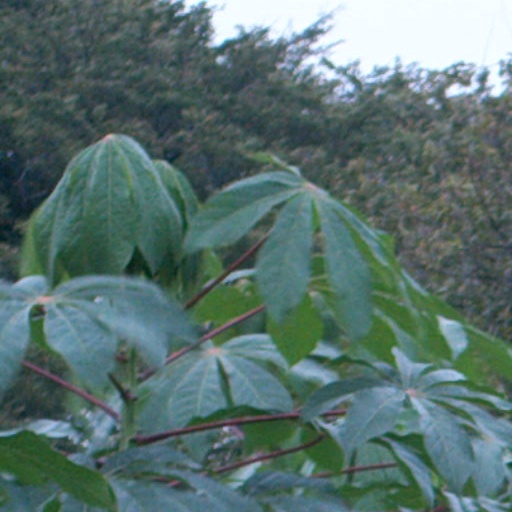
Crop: cassava